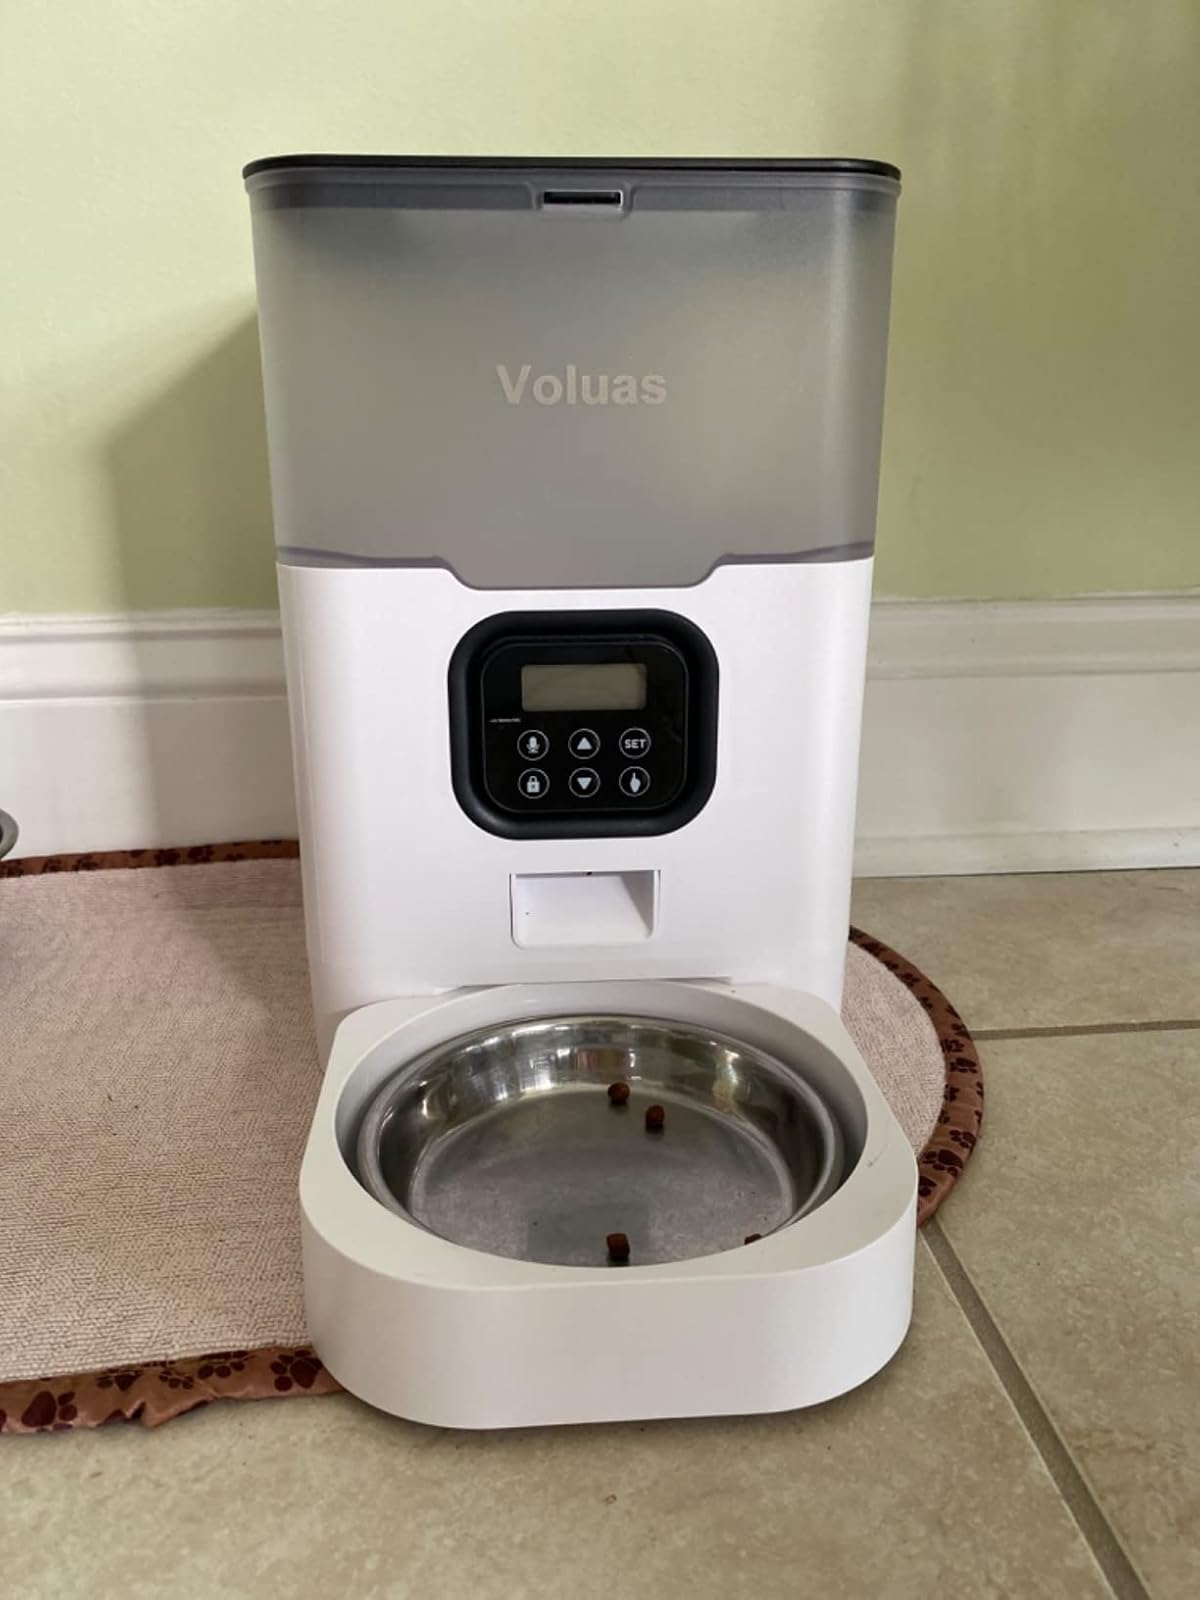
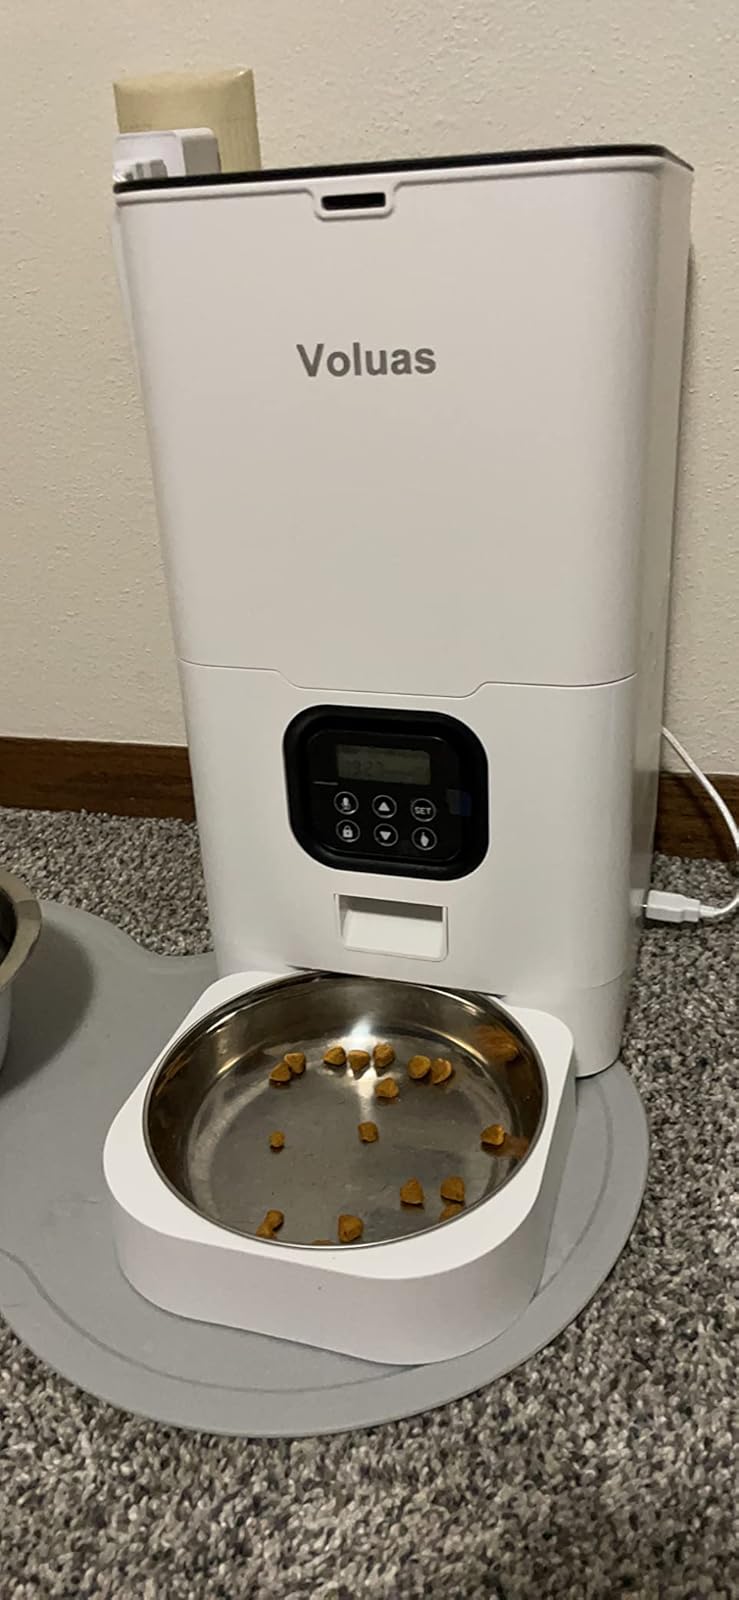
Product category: items_feeder
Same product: no